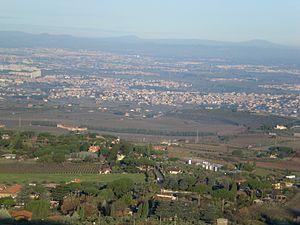
La bataille du lac Régille est une bataille décisive du début du Vᵉ siècle av. J.-C. opposant la République romaine aux Latins confédérés venus soutenir les Tarquins chassés de Rome quelques années plus tôt. La bataille est remportée par le dictateur romain Aulus Postumius Albus qui reçoit le cognomen de Regillensis. Les Latins vaincus sont contraints d'accepter les clauses d'un traité de paix favorable aux Romains, le foedus Cassianum, qui réintègre Rome au sein de la Ligue latine avec une position dominante.
La Bataille de Monte Porzio s'est déroulée le 29 mai 1167. Elle opposait les forces armées du Saint-Empire romain germanique aux milices de la Commune de Rome. Cette milice romaine, que l'historien Gregorovius a qualifié de « plus grande armée que Rome eut envoyé au combat depuis des siècles », est défaite par les forces de l'empereur Frédéric Barberousse et ses alliés locaux, les comtes de Tusculum et le seigneur d'Albano.